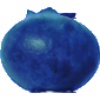
Label: Huckleberry 1